Phillimore Place

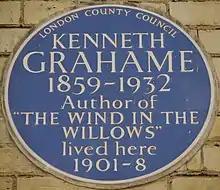
Blue plaque, 16 Phillimore Place, London, home to Kenneth Grahame, 1901–1908

The author Kenneth Grahame lived at no.16 from 1901 to 1908, and there is a blue plaque there in his honour.